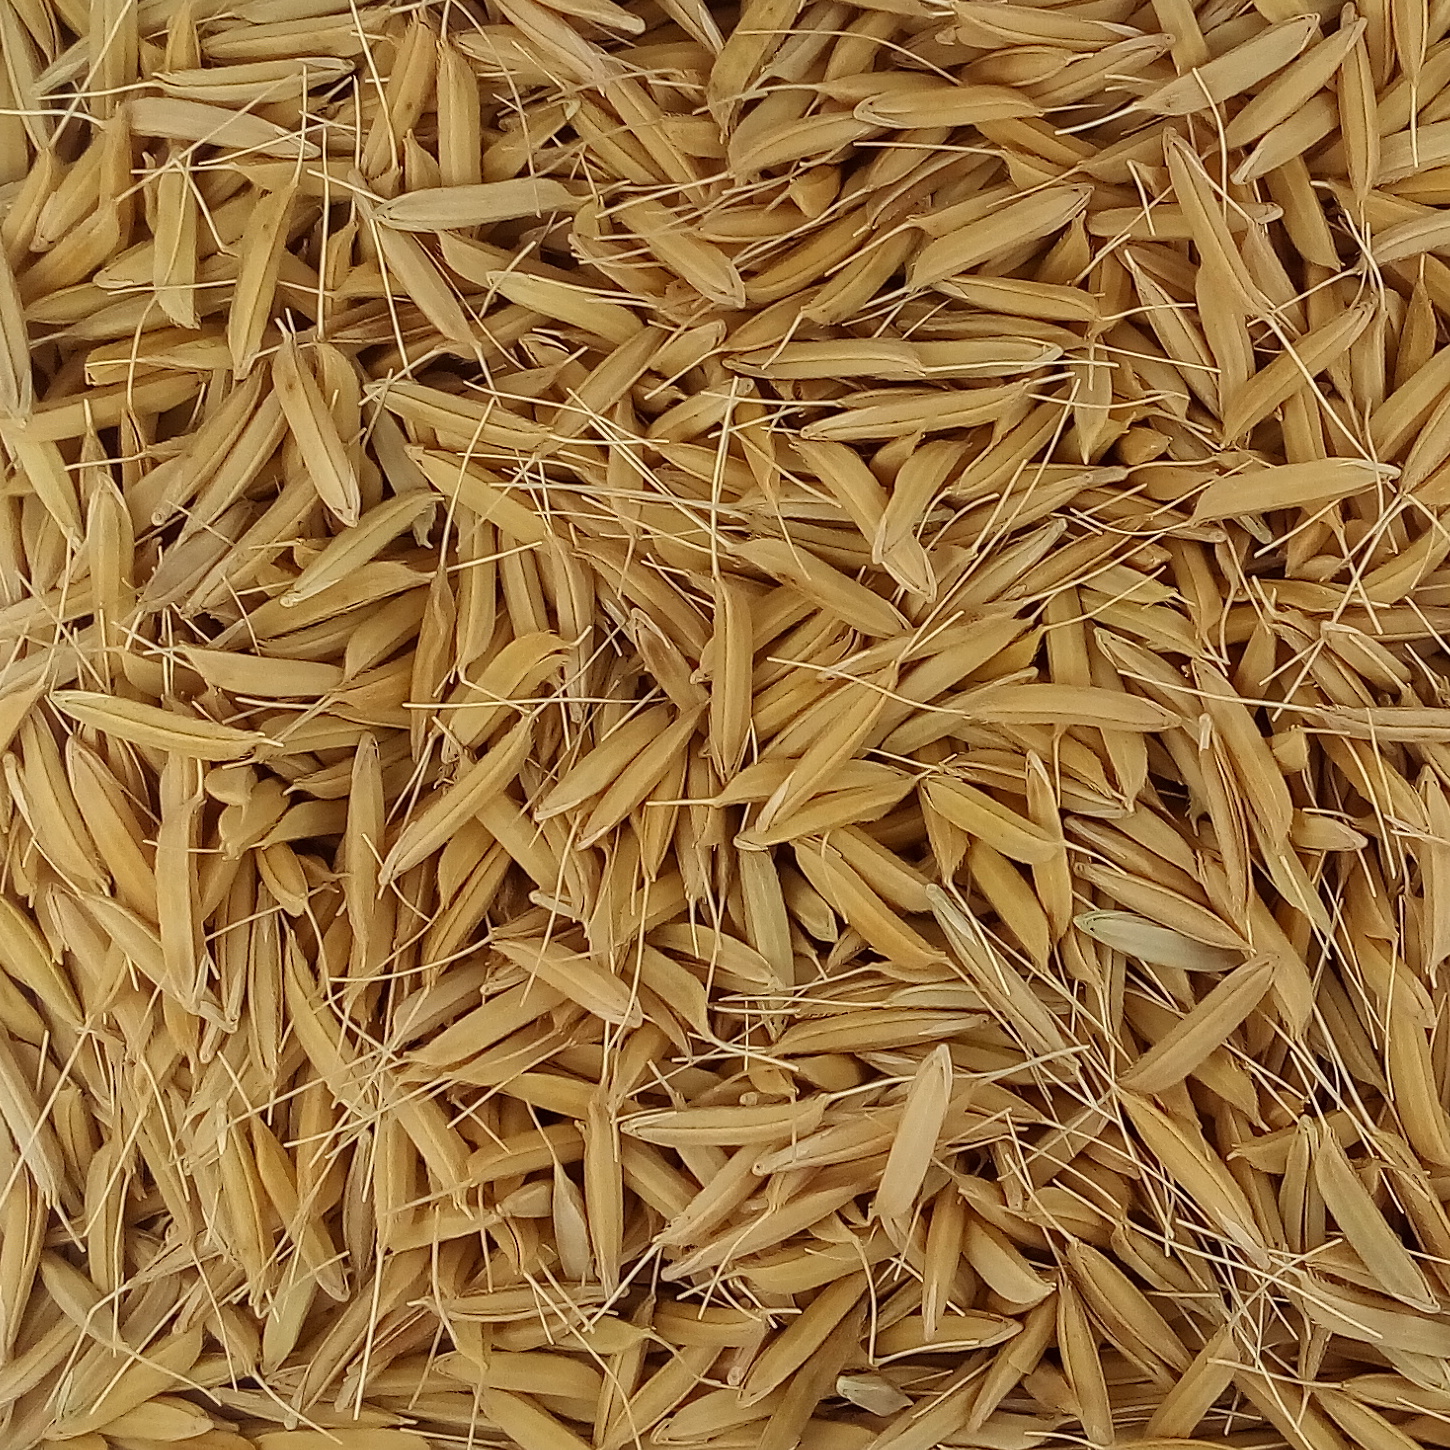
Rice seed variety: PB1